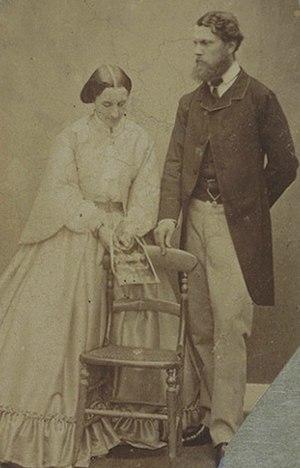
Clementina Maude, Vicomtesse Hawarden, née Clementina Elphinstone Fleeming le 1ᵉʳ juin 1822 et morte le 19 janvier 1865, communément connue sous le nom de Lady Clementina Hawarden, est une photographe portraitiste amateure anglaise de renom, de l'époque victorienne. Elle produit plus de 800 photographies, essentiellement de ses filles adolescentes.